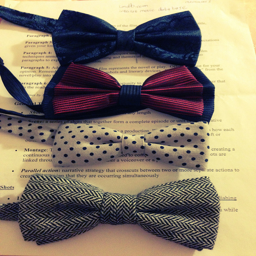
Four bow ties in various colors and patterns are on top of a piece of paper.
Four bow ties of various patterns on a piece of paper.
A row of bow ties sitting on top of each other.
A collection of four bowties on a written page.
THERE ARE FOUR DIFFERENT BOW TIE STYLES ON THE DISPLAY